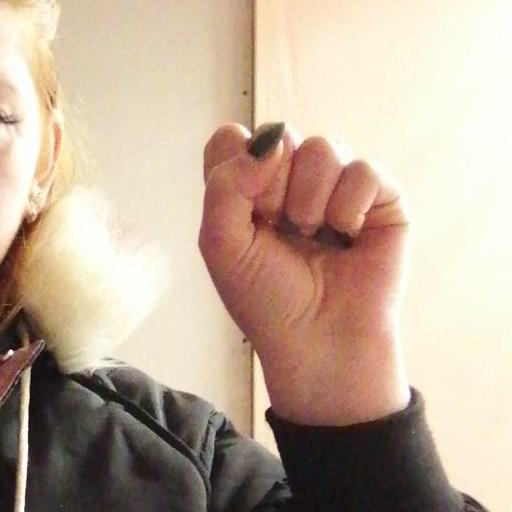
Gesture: fist